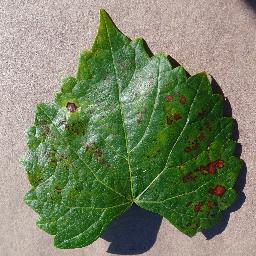
Label: Grape___Esca_(Black_Measles)